Cyanobacteria

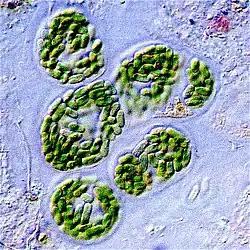
Light microscope view of cyanobacteria from a microbial mat

The diagram on the left above shows a proposed model of microbial distribution, spatial organization, carbon and O cycling in clumps and adjacent areas. (a) Clumps contain denser cyanobacterial filaments and heterotrophic microbes. The initial differences in density depend on cyanobacterial motility and can be established over short timescales. Darker blue color outside of the clump indicates higher oxygen concentrations in areas adjacent to clumps. Oxic media increase the reversal frequencies of any filaments that begin to leave the clumps, thereby reducing the net migration away from the clump. This enables the persistence of the initial clumps over short timescales; (b) Spatial coupling between photosynthesis and respiration in clumps. Oxygen produced by cyanobacteria diffuses into the overlying medium or is used for aerobic respiration. Dissolved inorganic carbon (DIC) diffuses into the clump from the overlying medium and is also produced within the clump by respiration. In oxic solutions, high O concentrations reduce the efficiency of CO fixation and result in the excretion of glycolate. Under these conditions, clumping can be beneficial to cyanobacteria if it stimulates the retention of carbon and the assimilation of inorganic carbon by cyanobacteria within clumps. This effect appears to promote the accumulation of particulate organic carbon (cells, sheaths and heterotrophic organisms) in clumps.